Reporoa Caldera

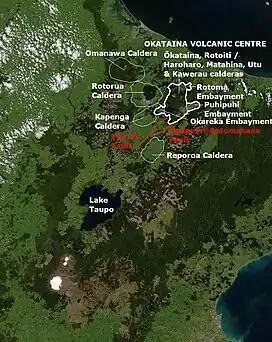
The Reporoa Caldera is to the east of the Paeroa Fault and south of the Ngapouri-Rotomahana Fault. It is accordingly south of the Okataina Volcanic Centre (approximate thick white border) and occupies a low land area between this and the Waikato River

The Reporoa Caldera is a 10 km by 15 km caldera in New Zealand's Taupō Volcanic Zone located in the Taupō-Reporoa Basin. It formed some 280,000 years ago, in a large eruption that deposited approximately 100 km of tephra, forming the Kaingaroa Ignimbrite layer. The ignimbrite sheet extends up to to the east.